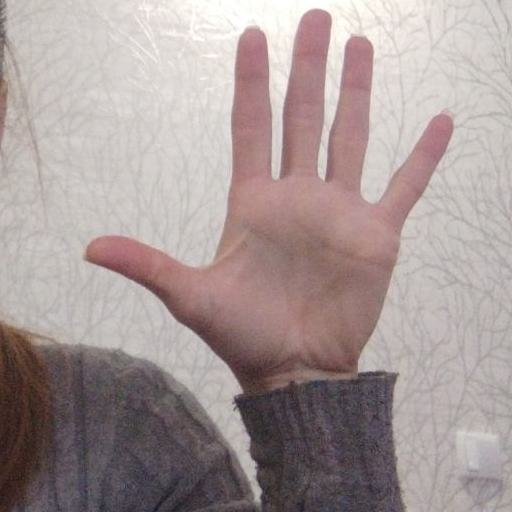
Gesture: palm